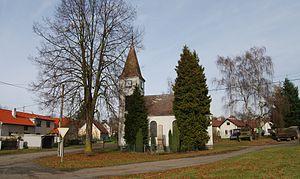
Koupě est une commune du district de Příbram, dans la région de Bohême-Centrale, en République tchèque. Sa population s'élevait à 118 habitants en 2020.